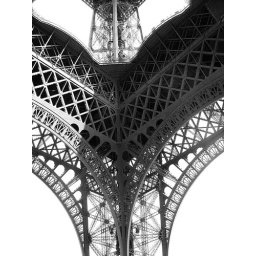
beams in black and white outlined of the Eiffel tower